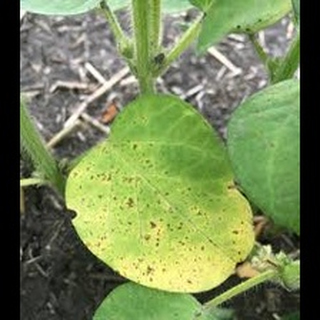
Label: wheat_tan_spot